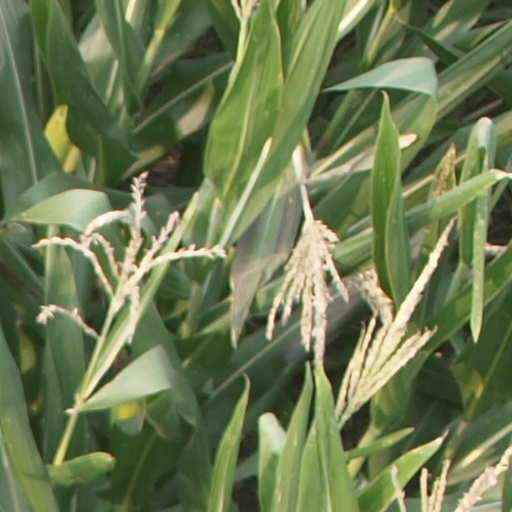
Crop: maize; corn